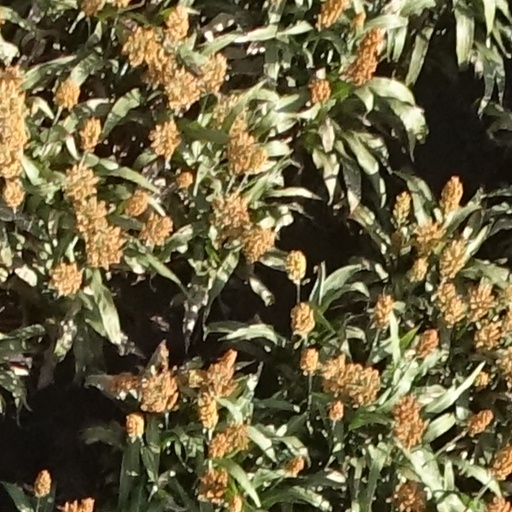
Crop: sorghum